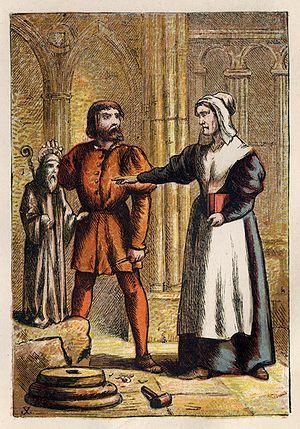
«